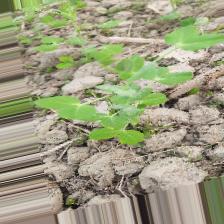
Label: Powdery Mildew